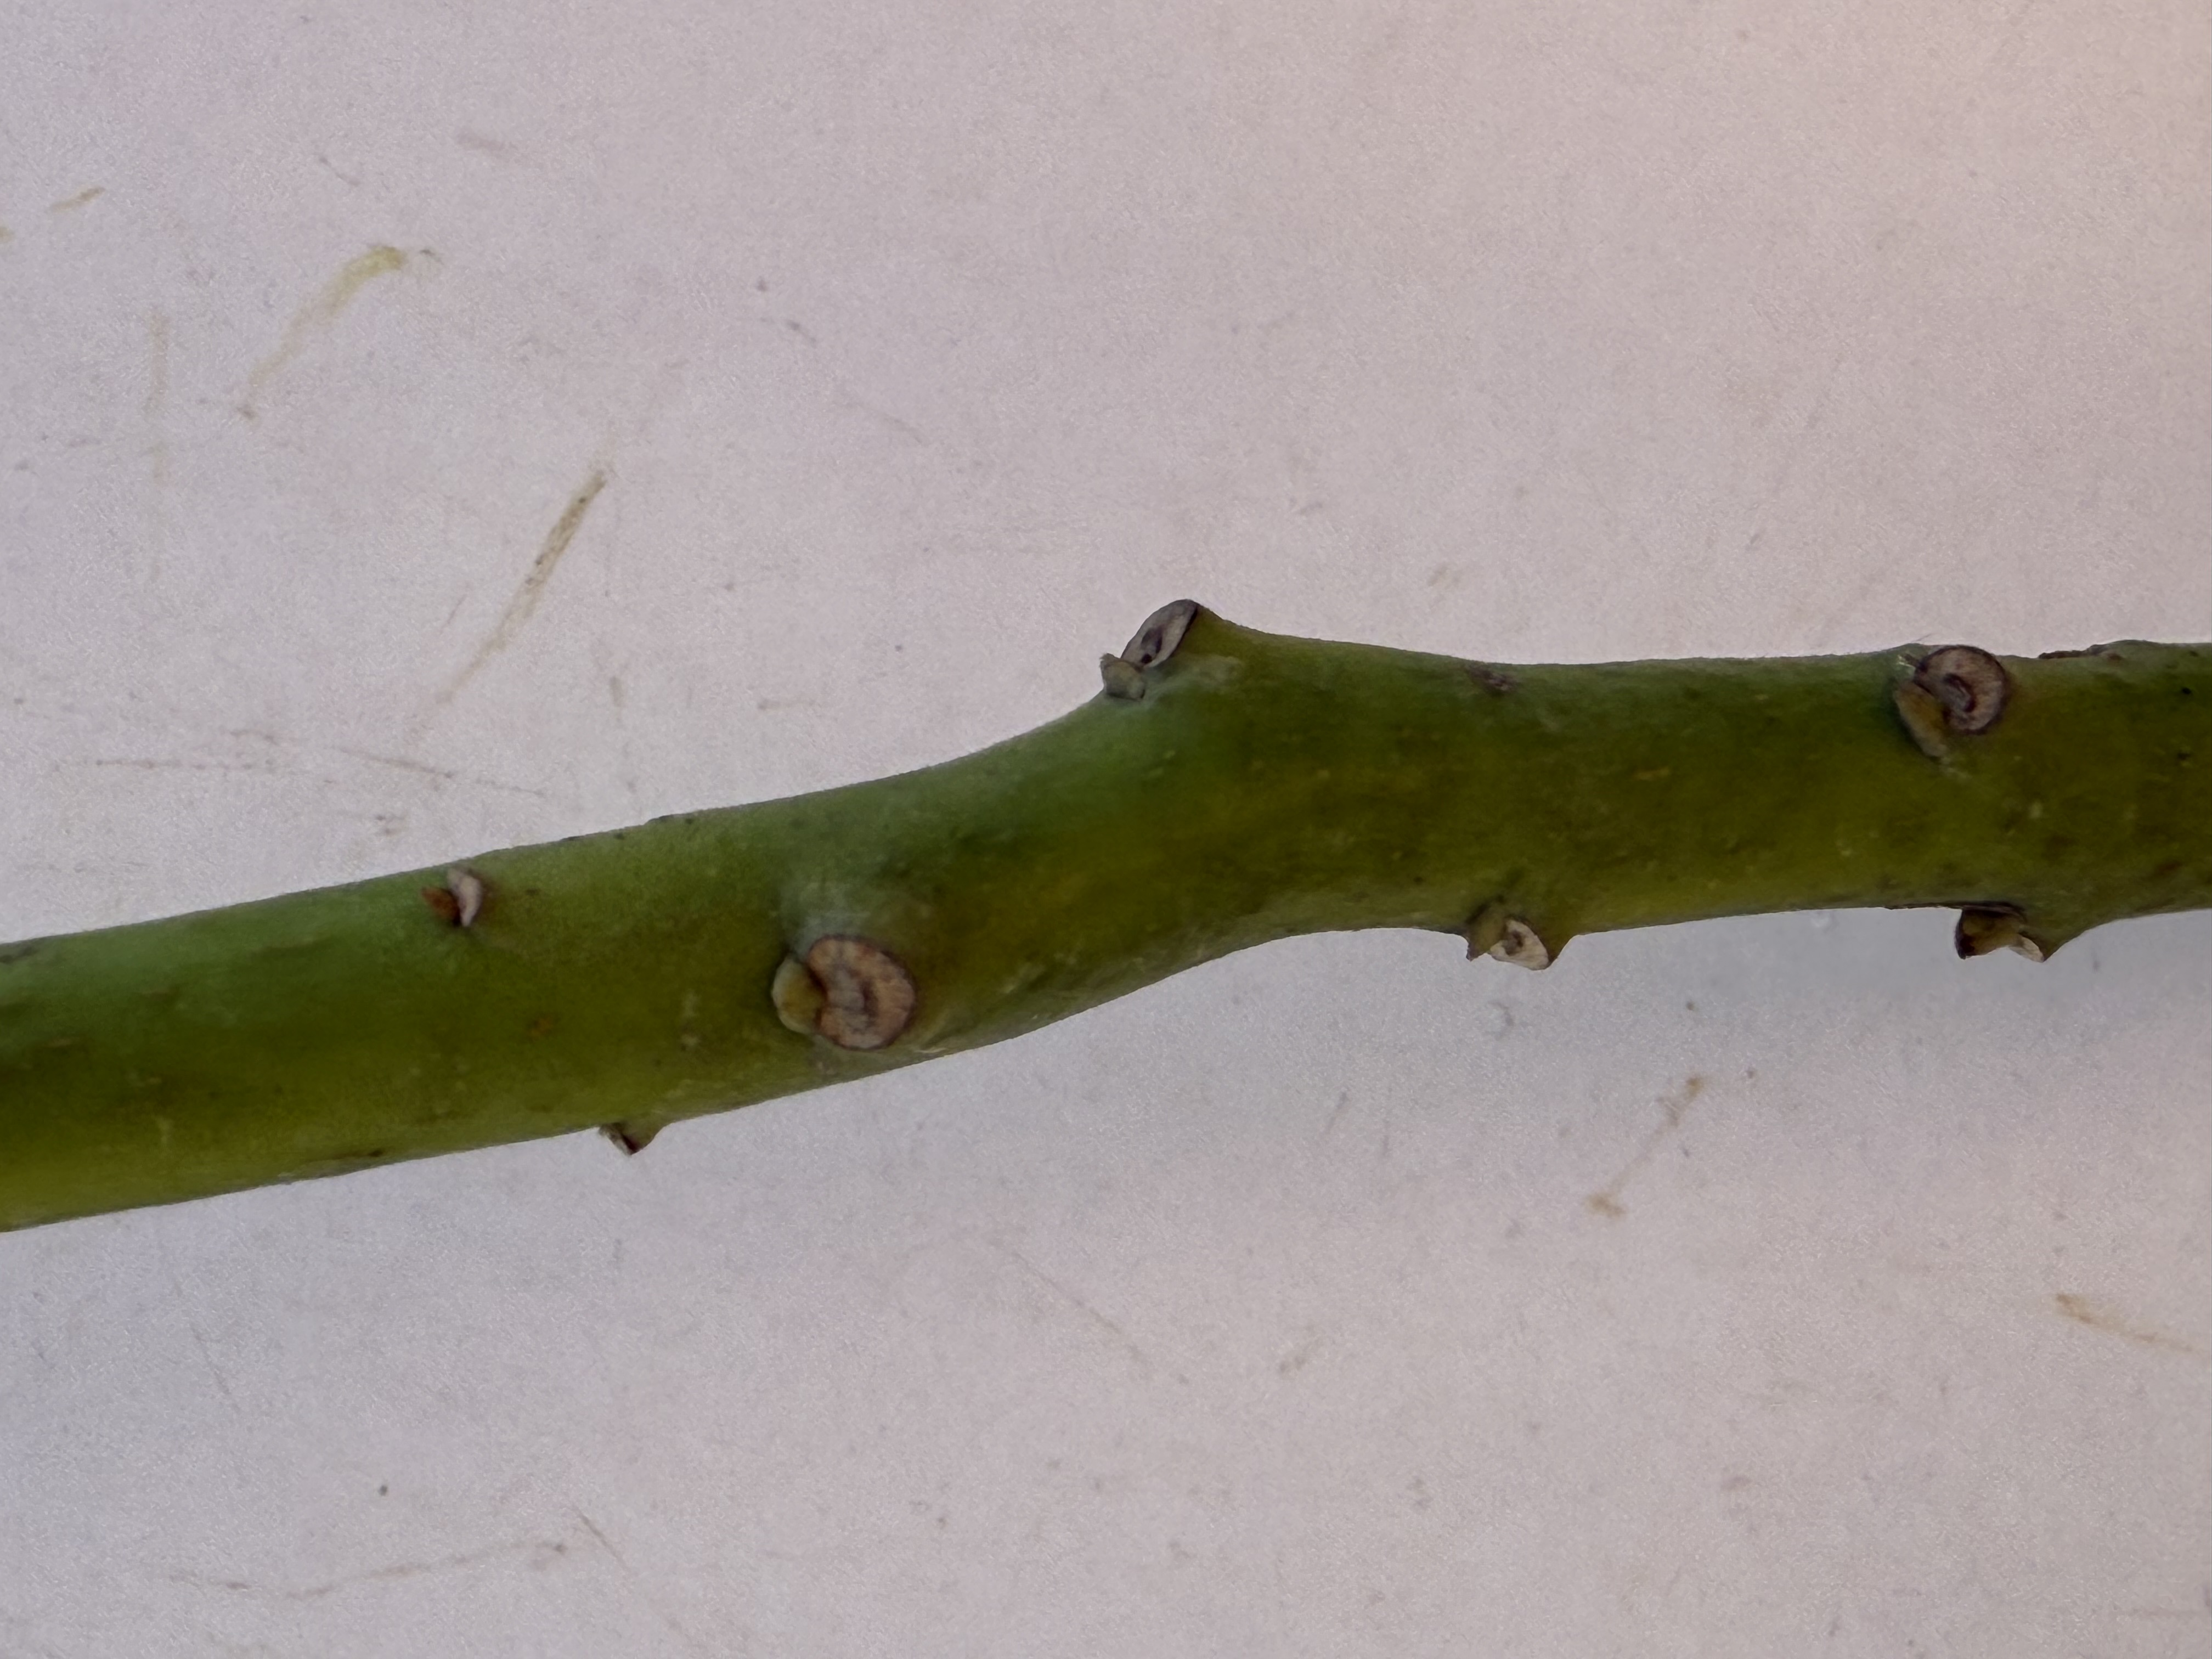
Variety: Avocado